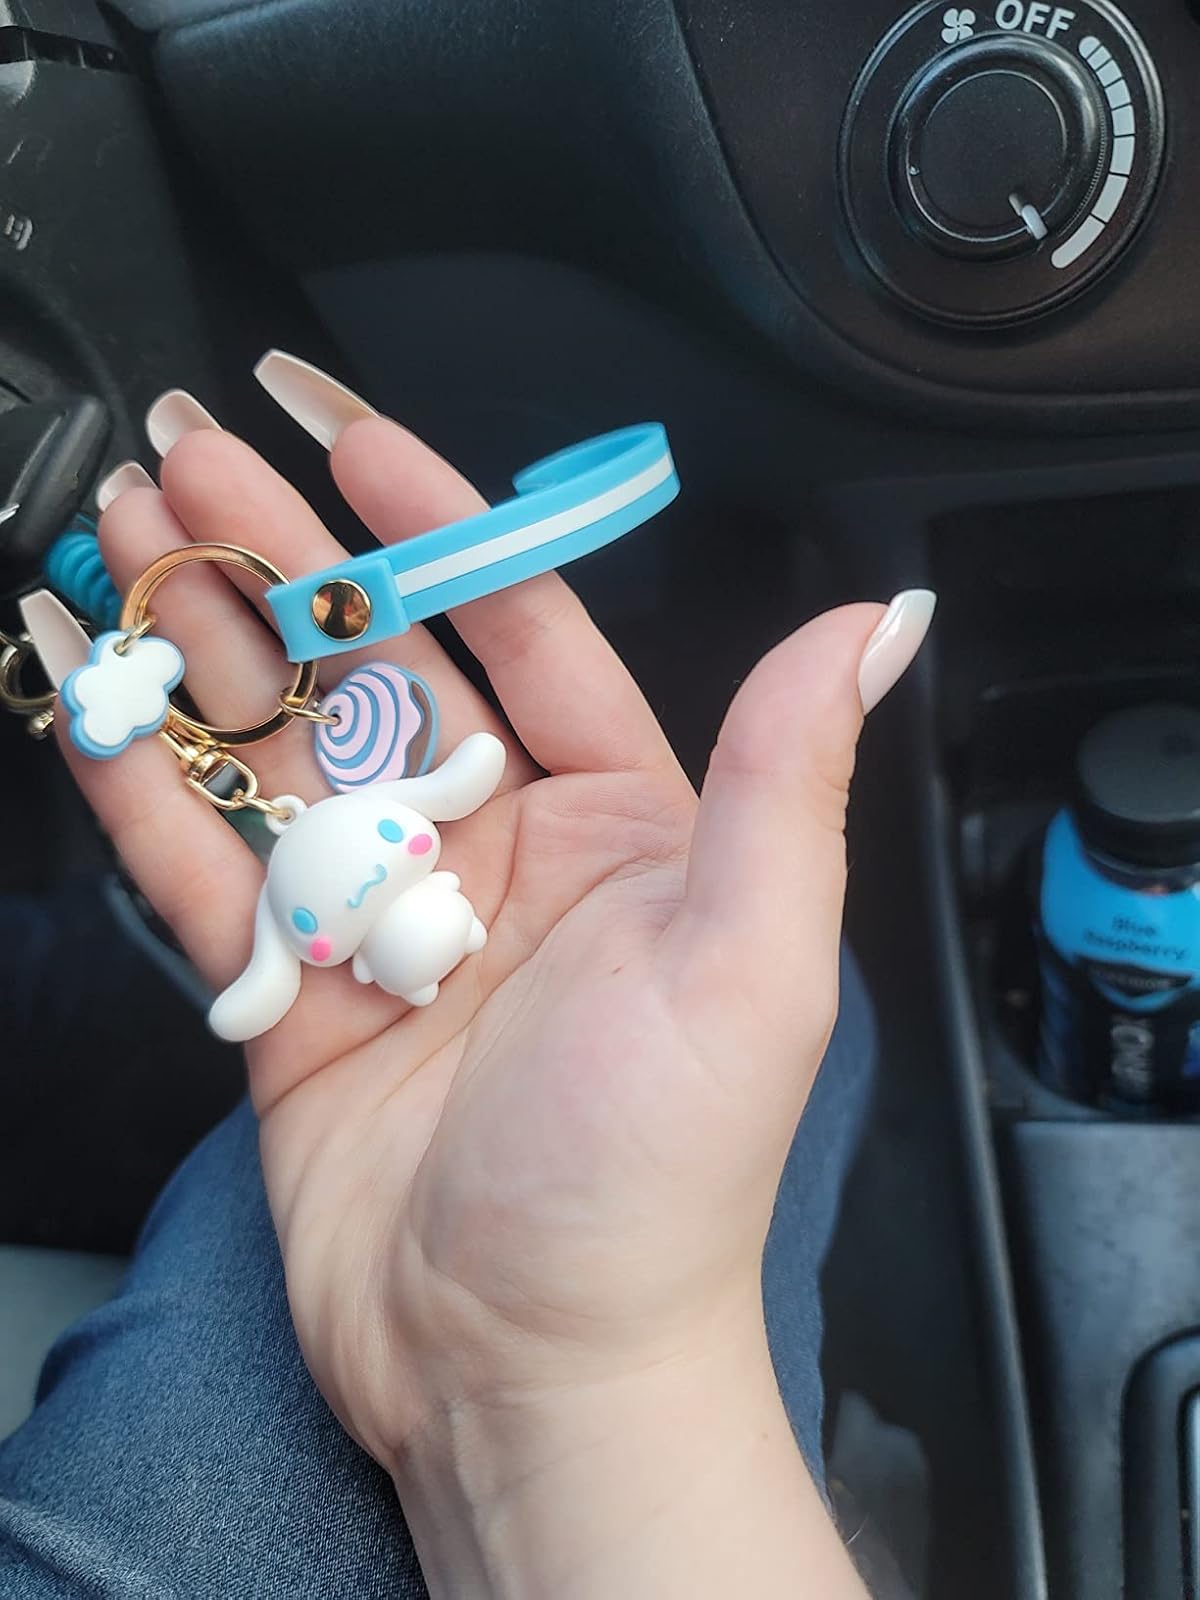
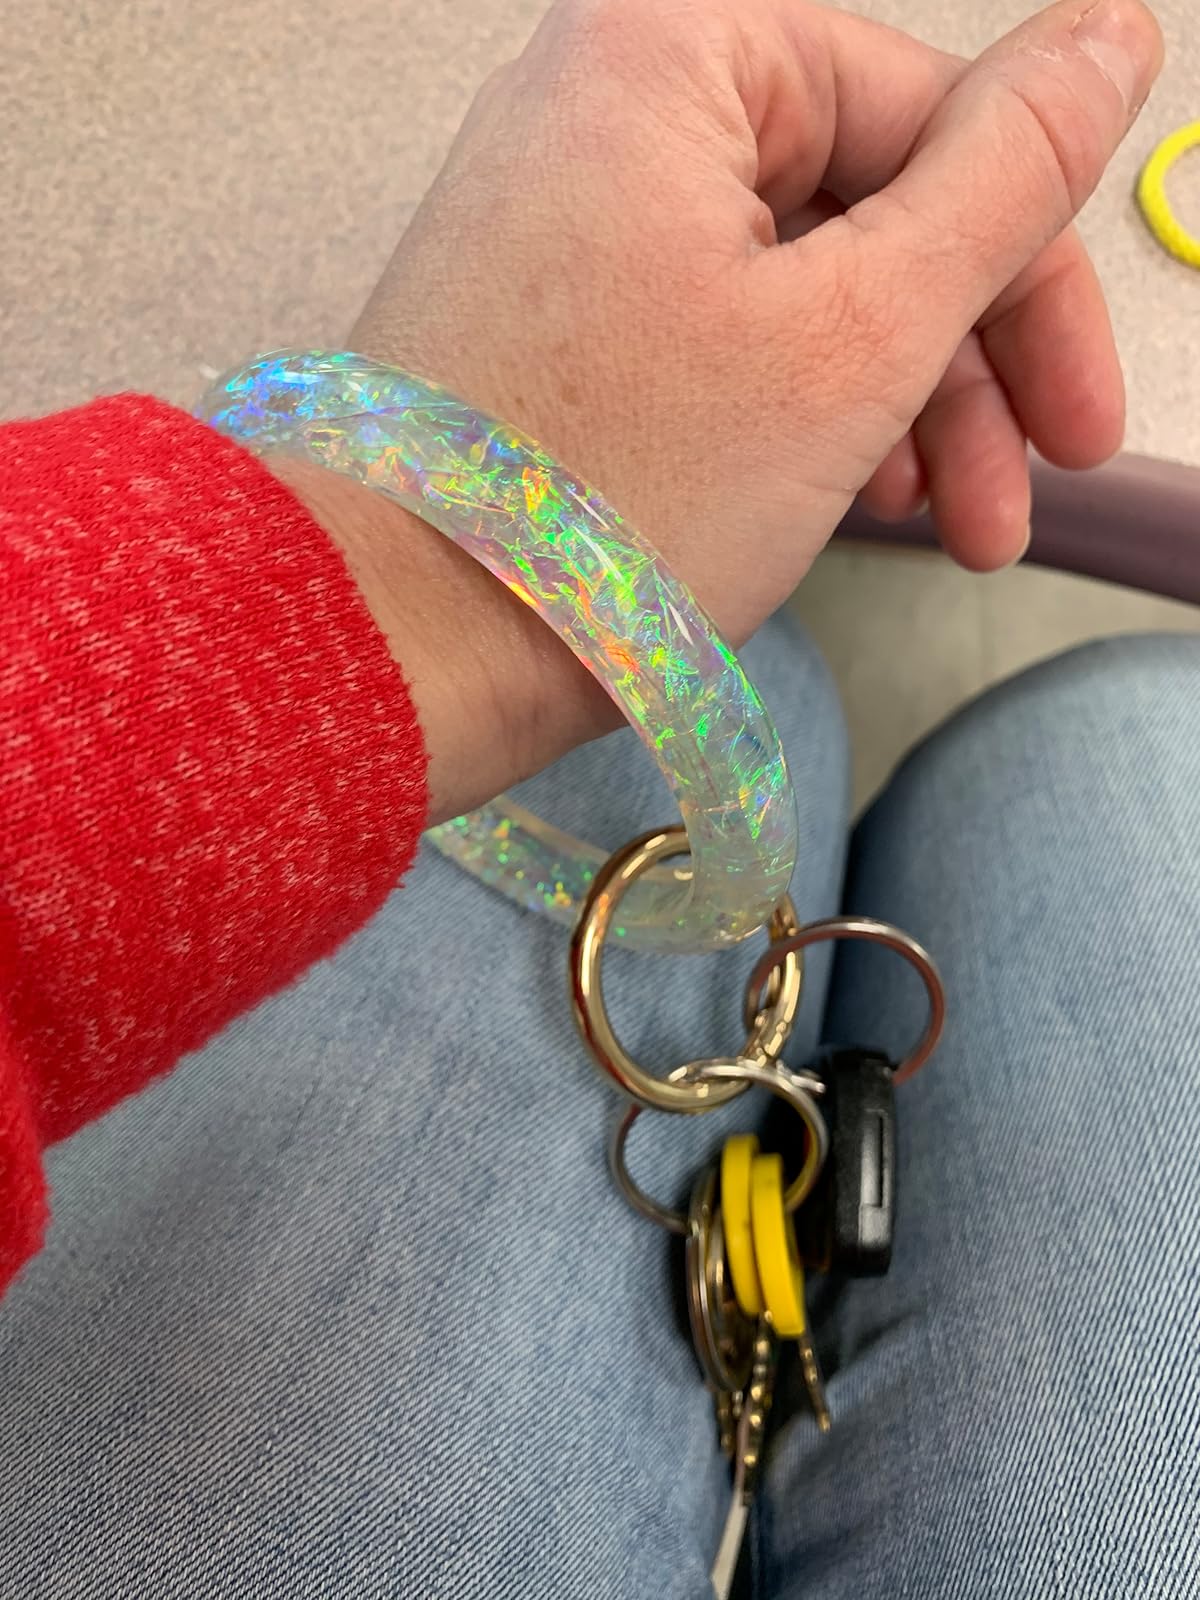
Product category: accessories_keychain
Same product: no